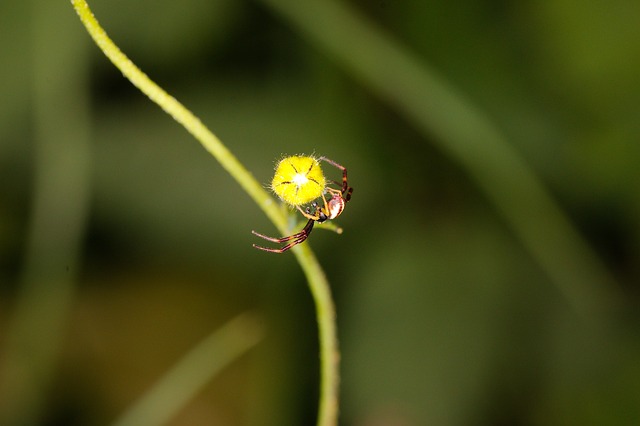
Label: ragno